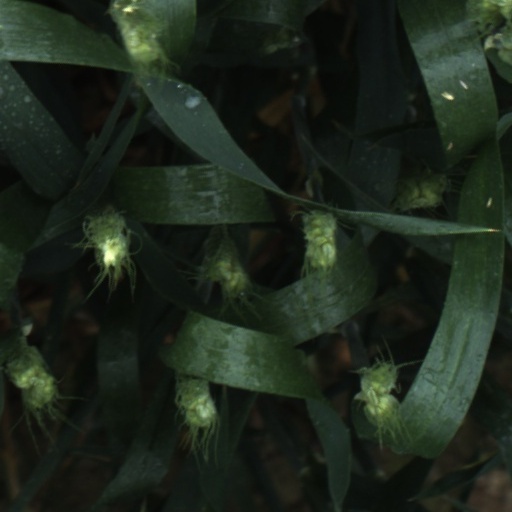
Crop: wheat